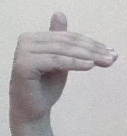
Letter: khaa